Butterfly Train

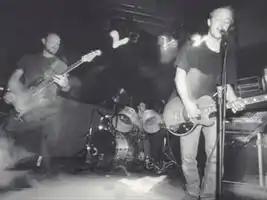
Album booklet image (black and white version).From left to right, Forrest Orr, Tim Harris, Brett Nelson.

Butterfly Train was an indie rock band formed in 1994 in the state of Idaho. It was led by bassist and vocalist Brett Nelson. They created two full-length albums which were released on Up Records.